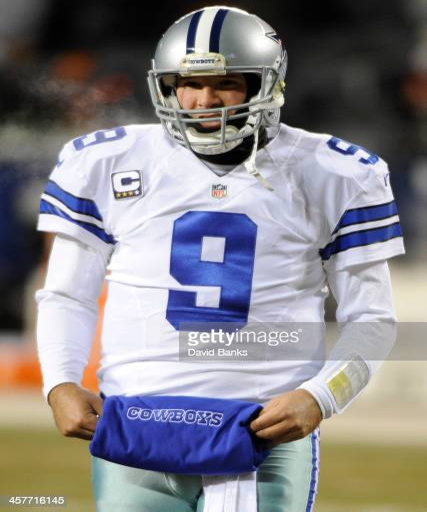
american football player warms up before the game against sports team